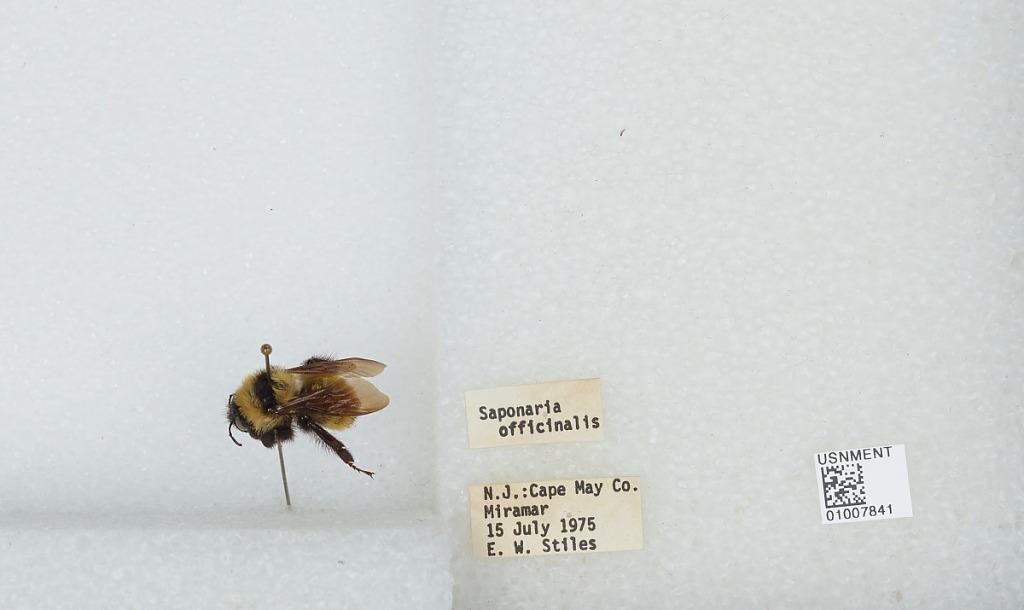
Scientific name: Bombus (Fervidobombus) fervidus fervidus (Fabricius)
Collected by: E. Stiles
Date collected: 1975-7-15
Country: United States
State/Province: New Jersey
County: Cape May
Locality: Miramar